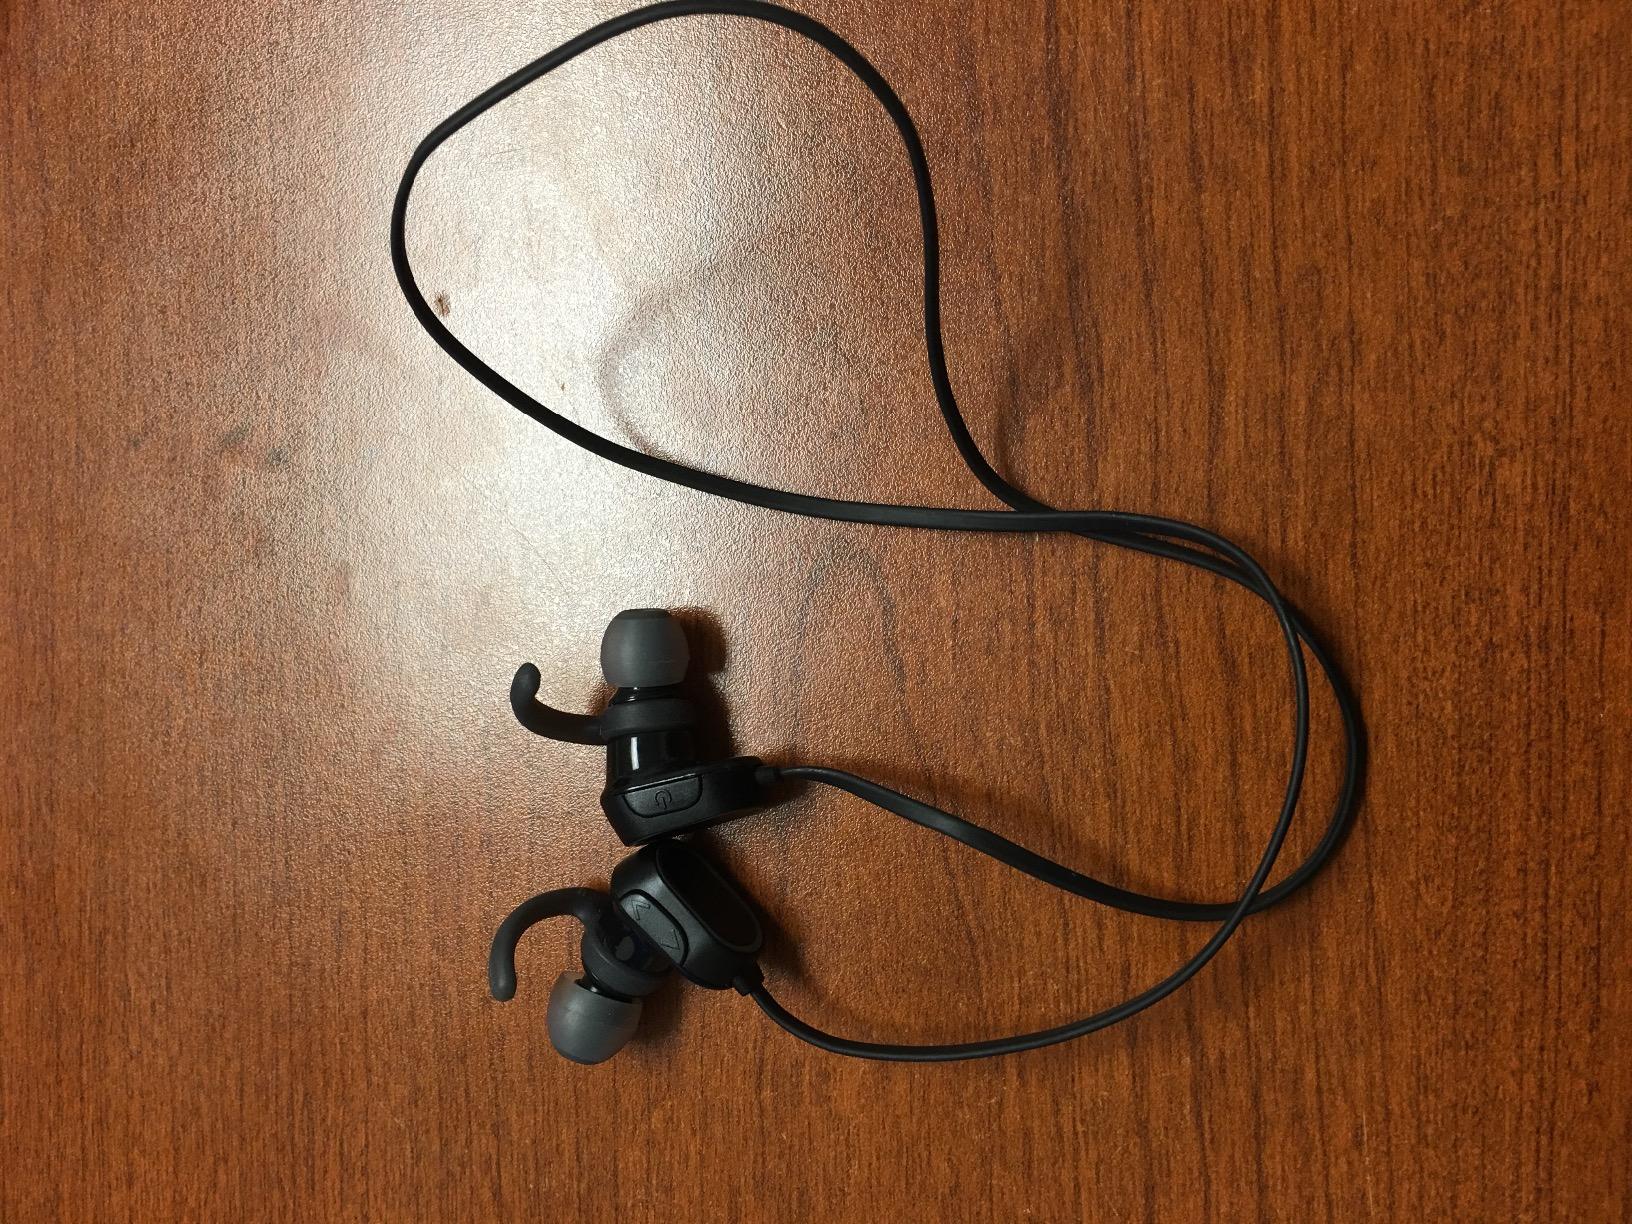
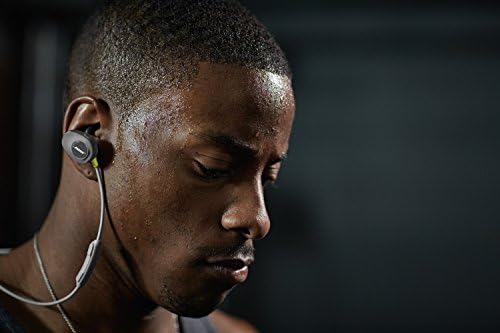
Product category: headphones
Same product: no